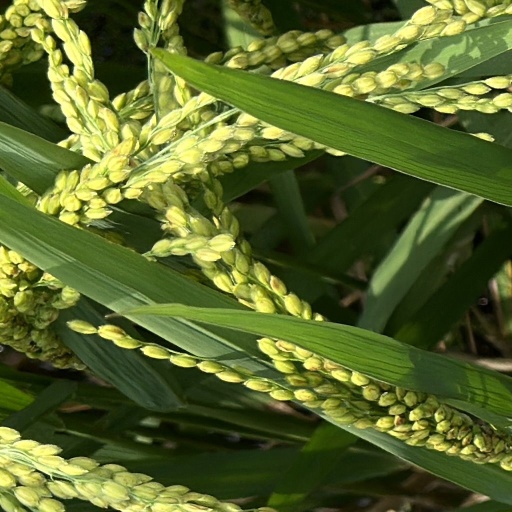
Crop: rice